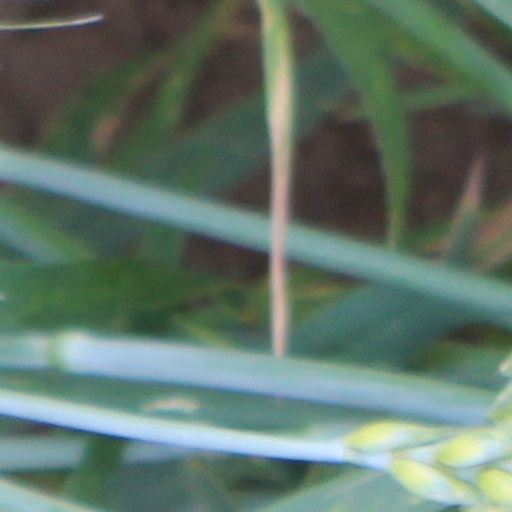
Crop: wheat